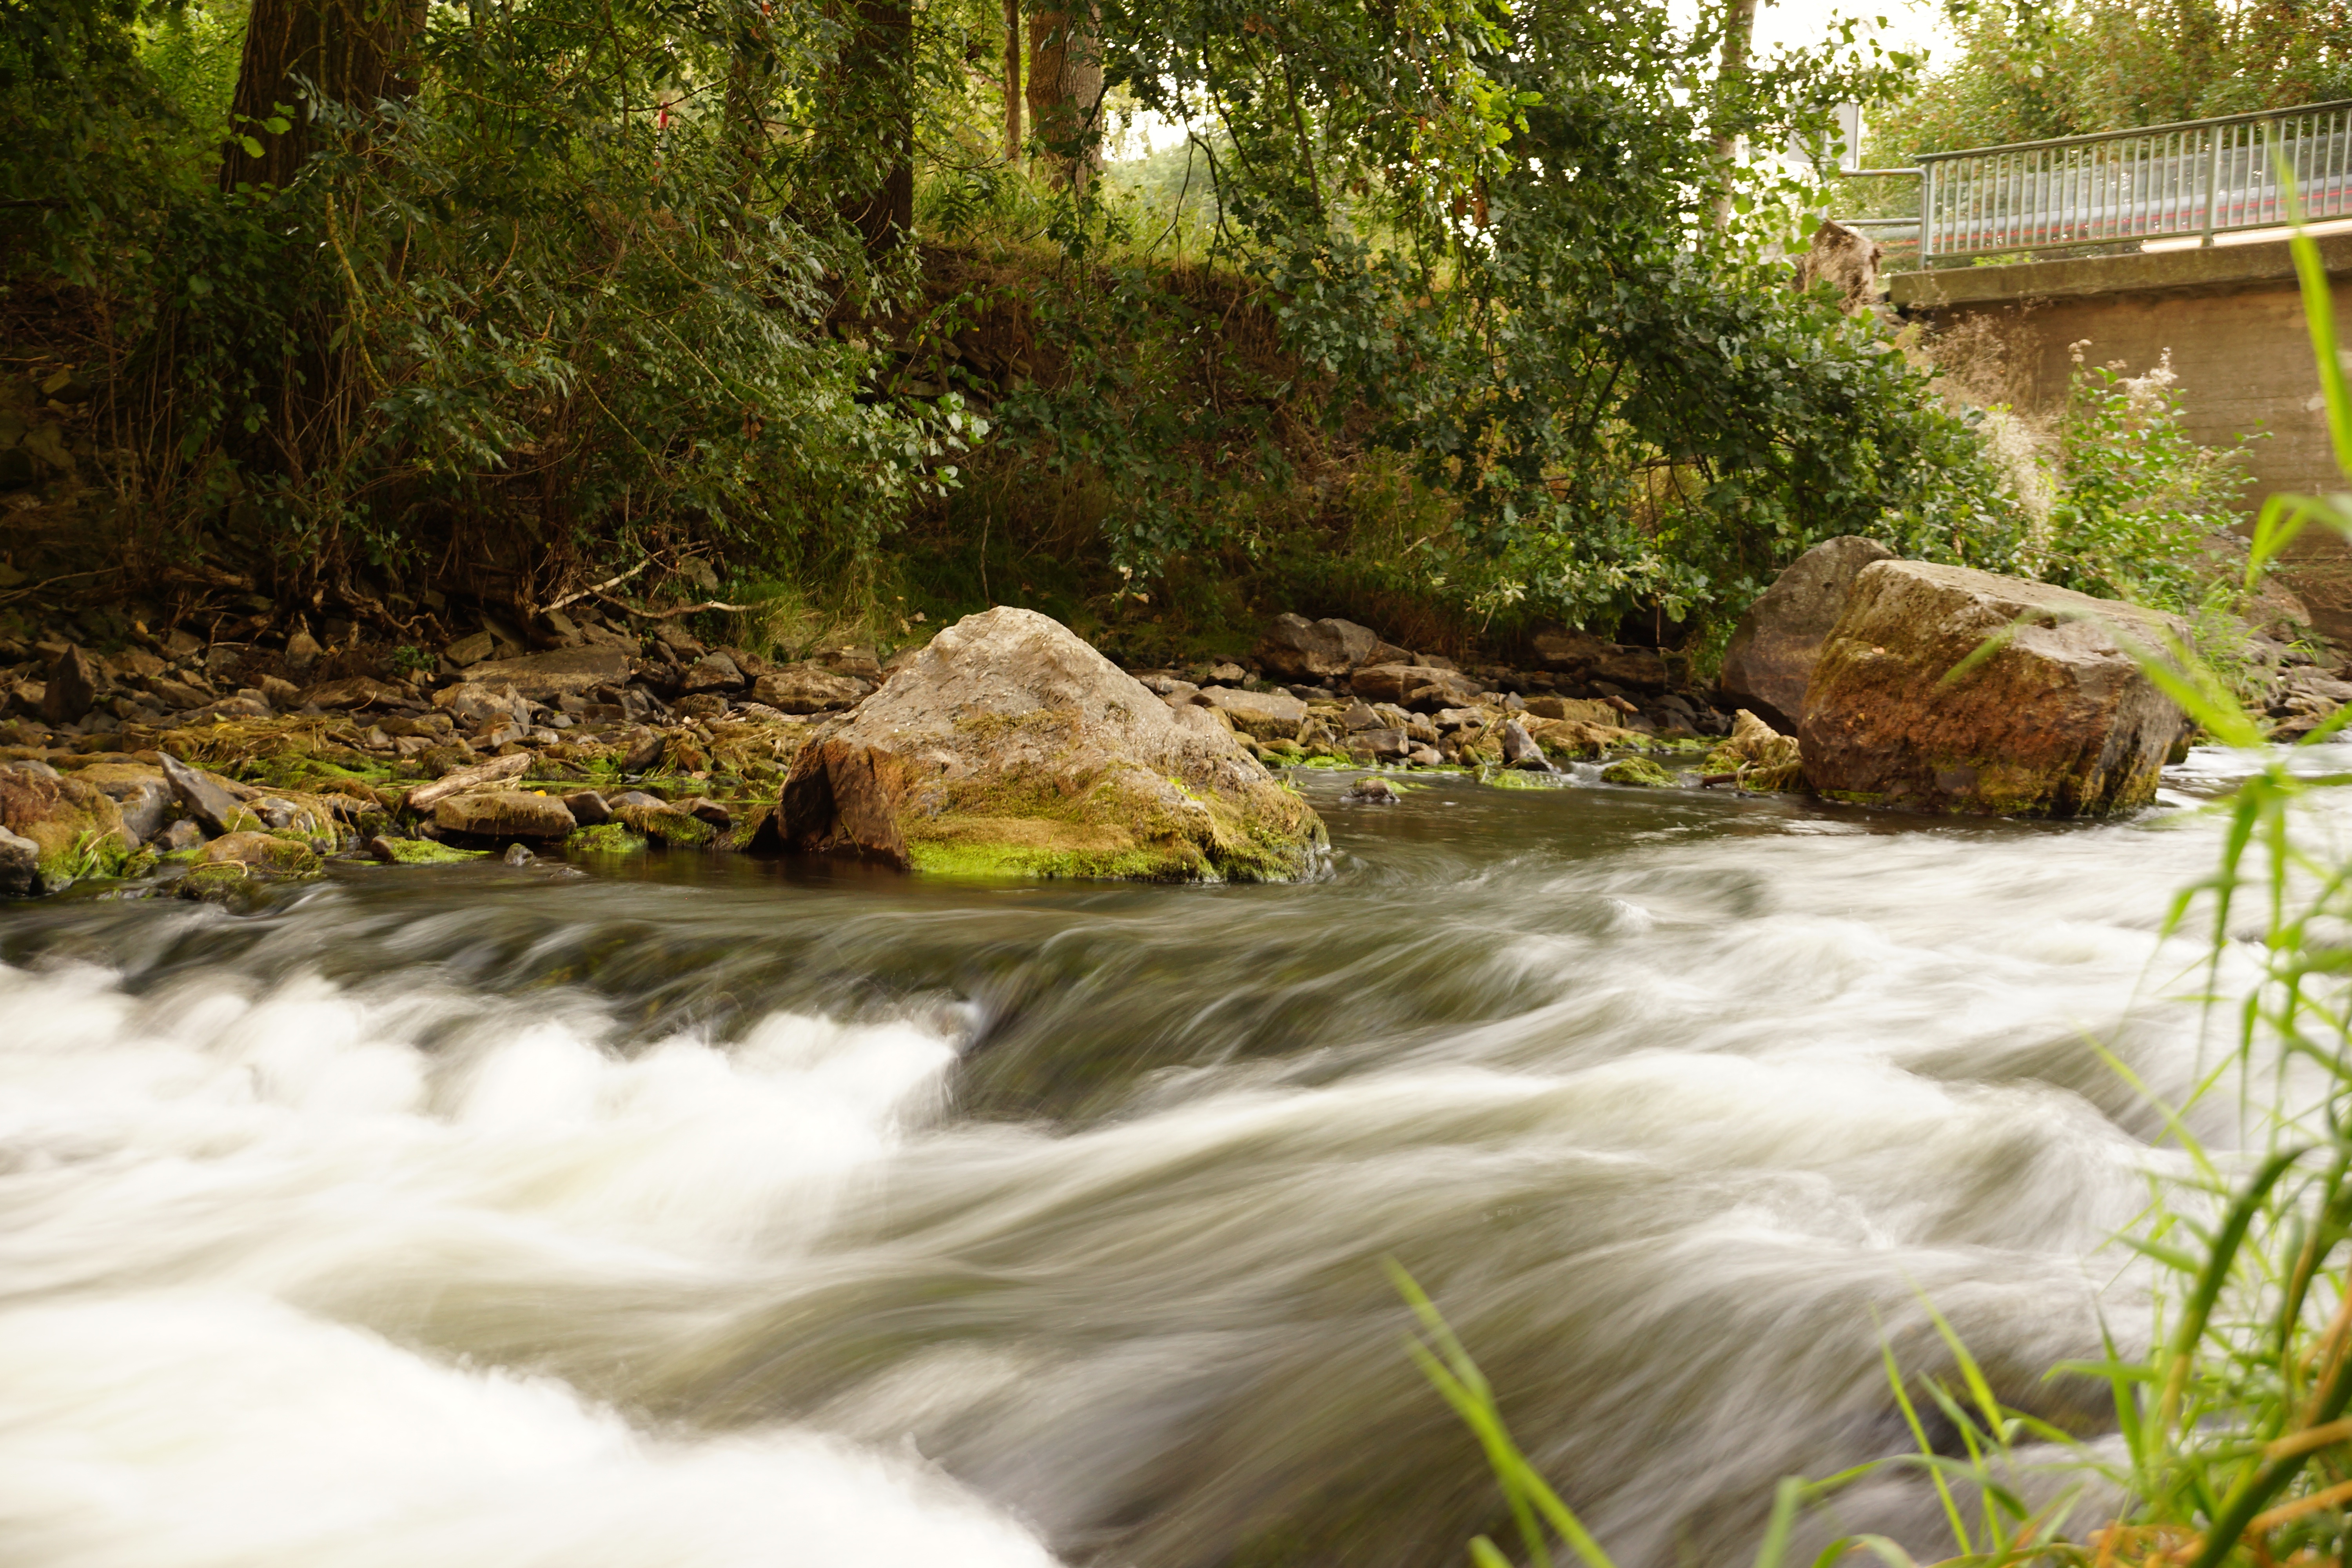
river, nature, creek, stream, body of water, landform, geographical feature, watercourse, water, rapid, botany, waterfall, water feature, leaf, pond, rock, autumn